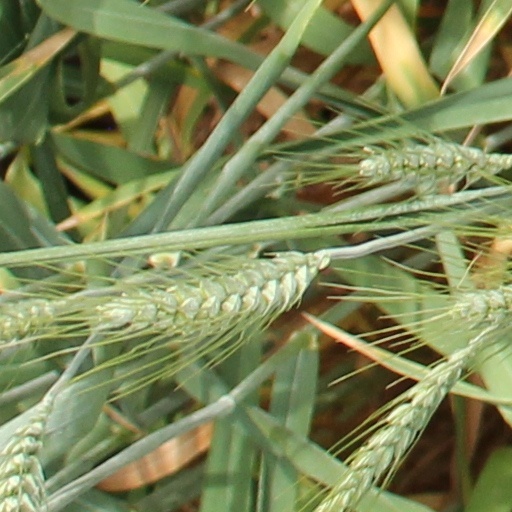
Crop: wheat